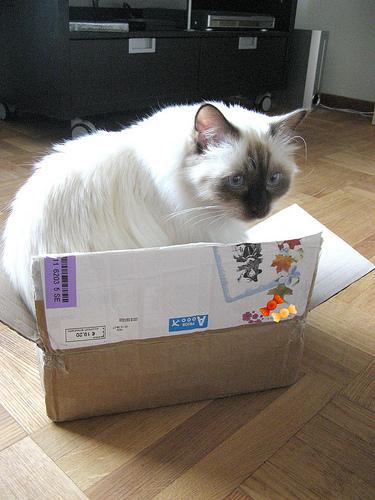
Breed: Birman